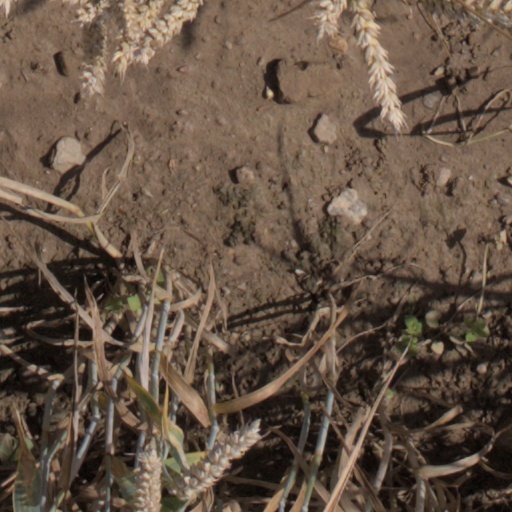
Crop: wheat